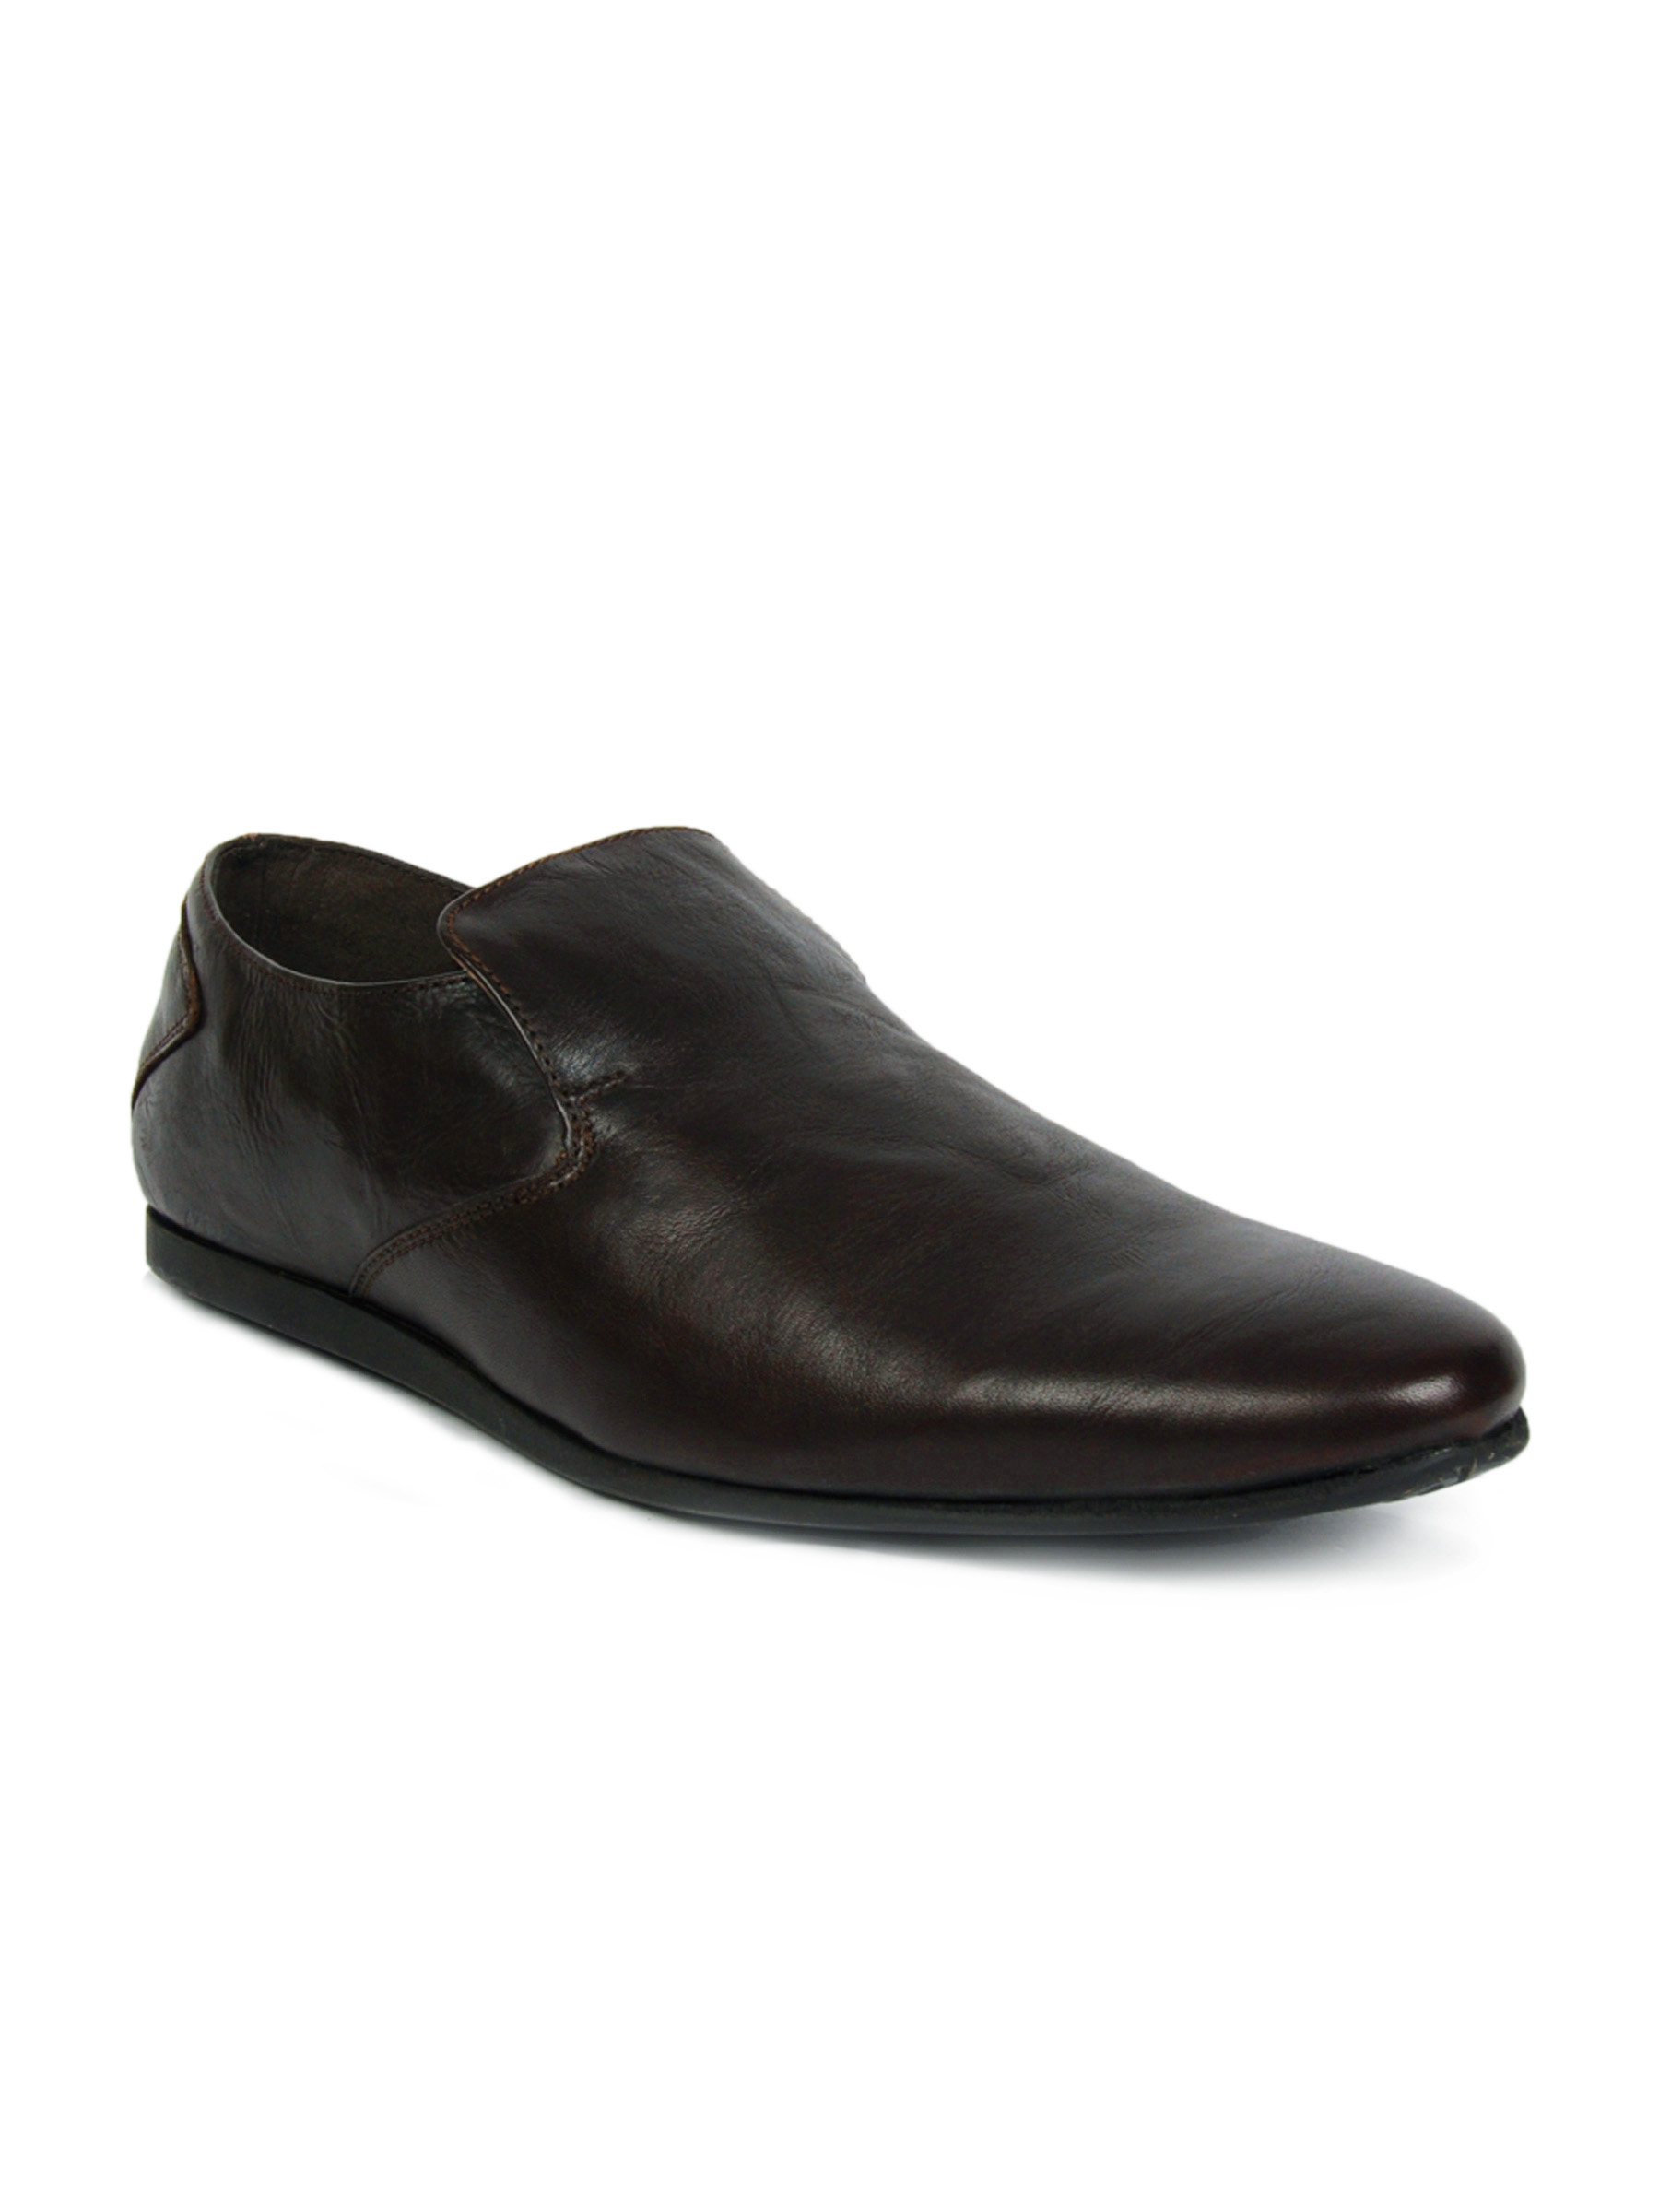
Carlton London Men Formal Brown Formal Shoes
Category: Footwear / Shoes / Formal Shoes
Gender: Men
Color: Brown
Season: Fall 2011
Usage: Formal